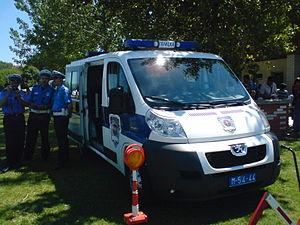
La Police serbe est une organisation gérée par le ministère serbe des affaires intérieures ayant pour but comme pour la Žandarmerija, de faire respecter l'ordre au sein de la Nation Serbe.